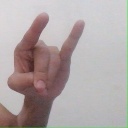
अक्षर: च